The Ramos Acrobats

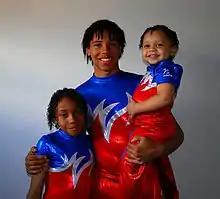
Jordan, Samuel and Rio Ramos.

The family consists of husband Marcelo de Ramos, born in Brazil (1970), who is professionally known as "Marcelo The Daredevil". He is a stuntman and Extreme Gymnast originally from Brazil, Wife Anita Grosvenor Ramos born in Liverpool (1974), Acrobat and keep fit instructor. Marcelo and Anita got married in Liverpool in 1995 and have 3 children Jordan Ramos born in Brazil in (1995).) Jordan is a former Gymnast for Great Britain, and represented Great Britain in 2 Junior World tumbling Championships. Samuel Ramos born in Sheffield (2003) Samuel at the age of just 6 years old made news for his outstanding Gymnastic Skills and for wanting to join the GB team at the 2012 Olympics despite him being too young to compete. Rio Ramos was born in Sheffield (2010). The Ramos Acrobats have appeared in various reality TV shows, newspapers, and magazines.